Copley Place

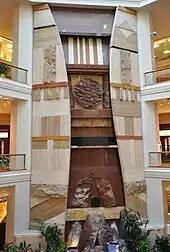
Centerpiece sculptural fountain (Dimitri Hadzi, 1984). The waterfall had been shut off (2012), and the artwork was demolished a few years later.

From its opening, the mall has been marketed as a high-end luxury retail location. Over time, the mix of stores changed in response to sweeping changes affecting the US retailing market. For example, a sizable Rizzoli Bookstore was located opposite the elevators behind the central water feature, but it had closed by the year 2000. Other stores which have moved out include Stoddard's (fine cutlery and personal care tools) and Williams Sonoma (kitchenware and food ingredients). , almost all of the stores sell fashionable clothing, shoes, or accessories.